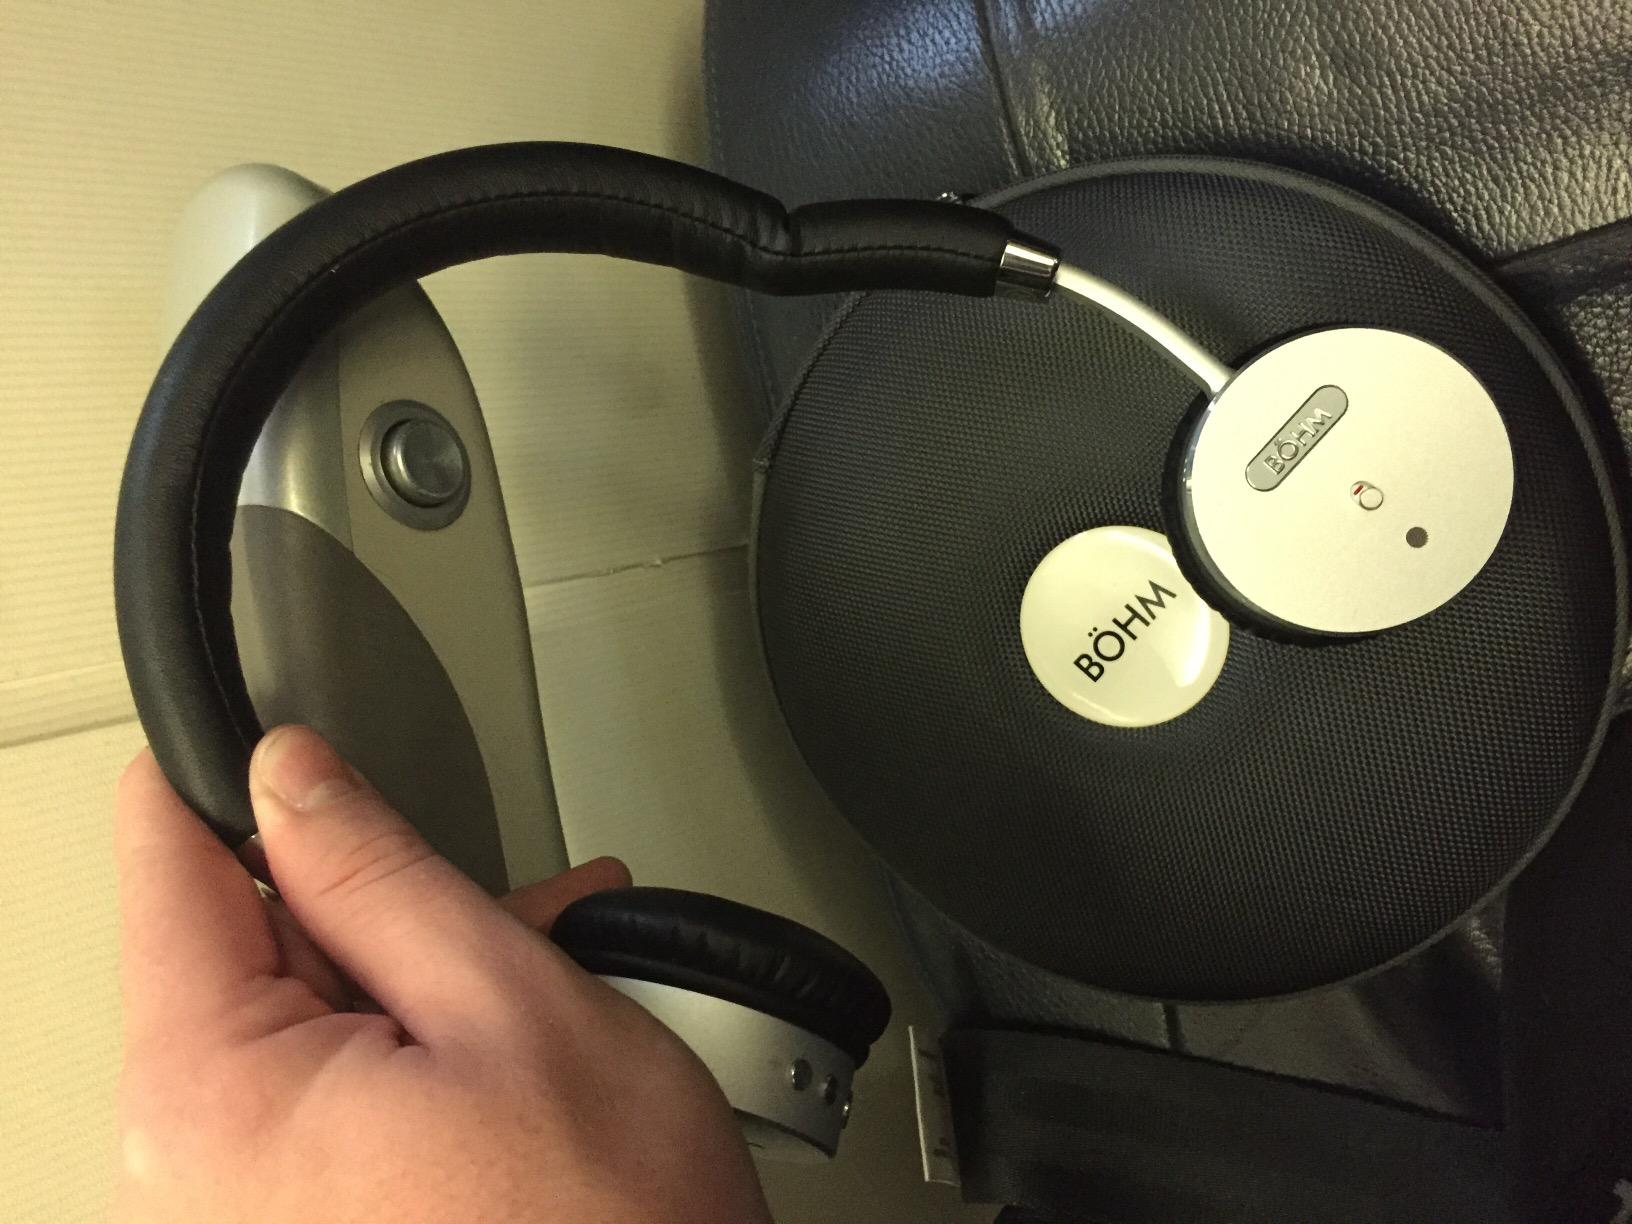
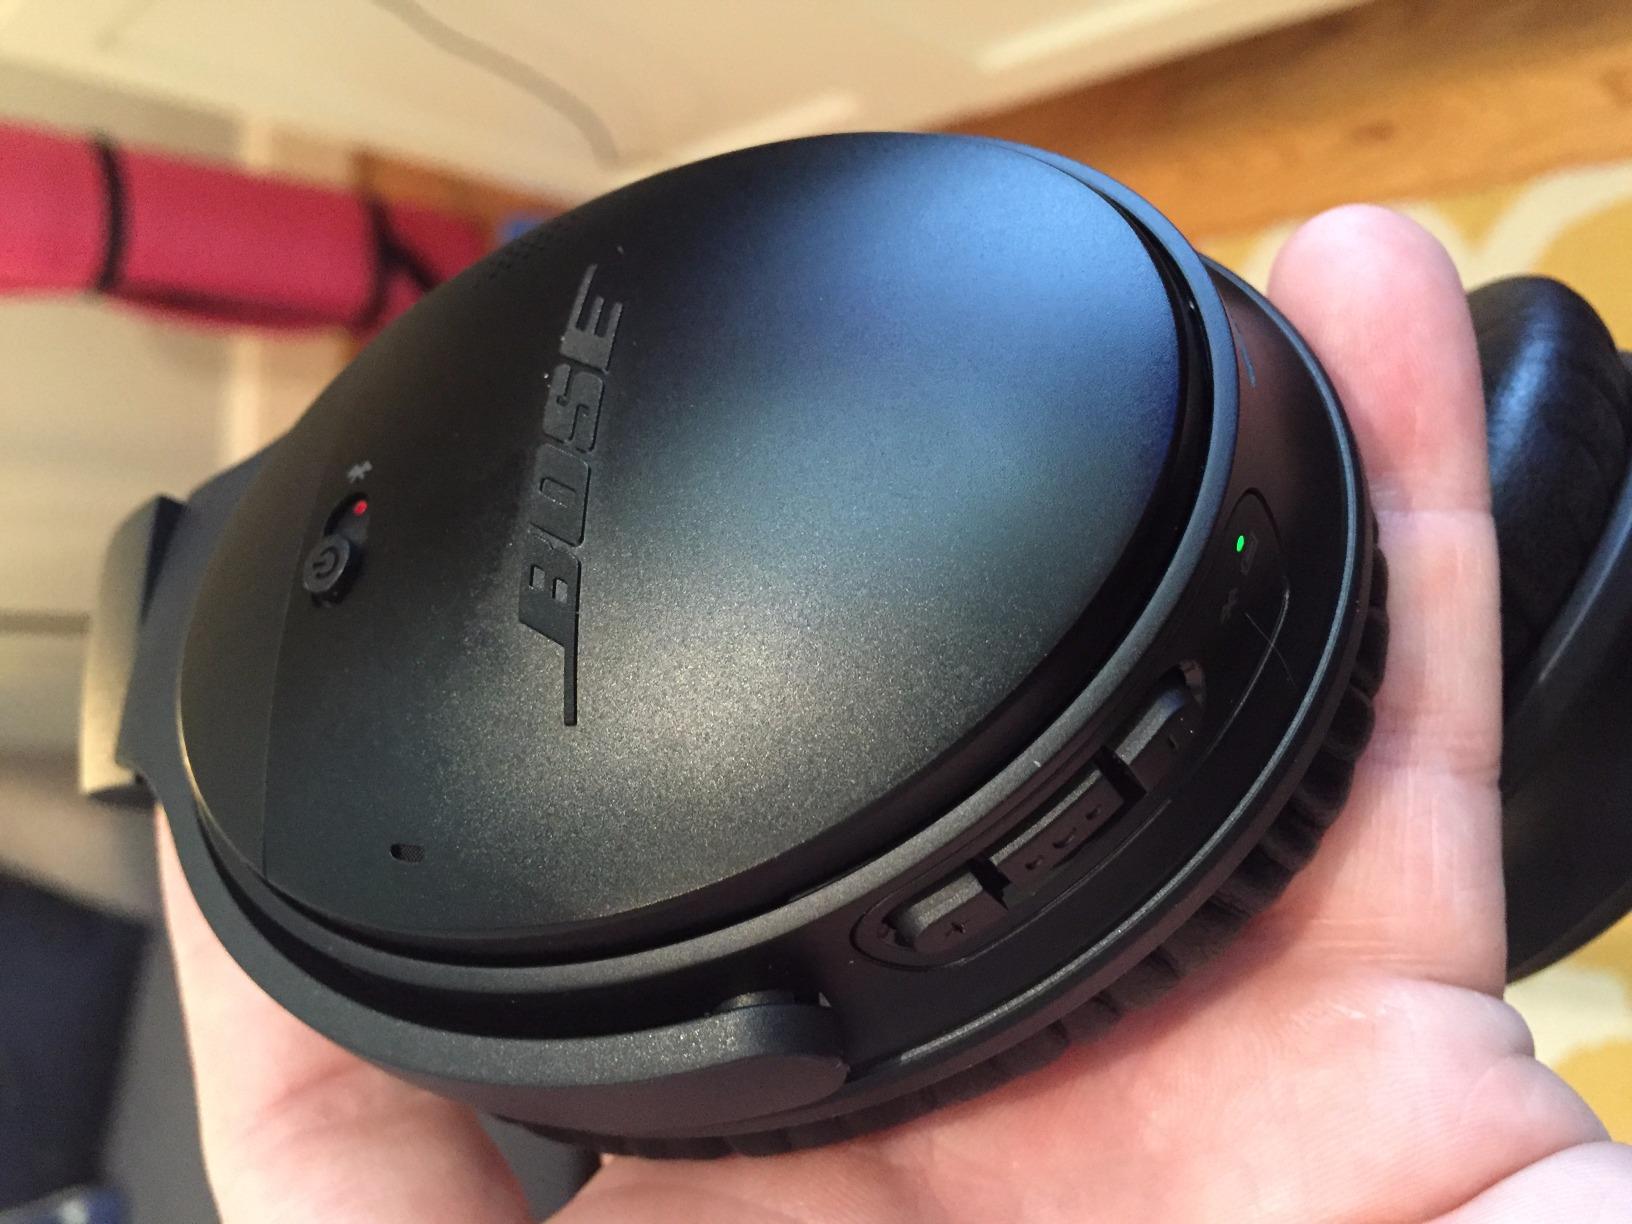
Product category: headphones
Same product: no